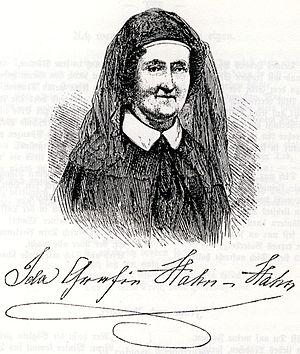
La Comtesse Ida von Hahn-Hahn est une auteure allemande issue d'une famille fortunée ayant fait faillite à cause des dépenses excentriques de son père. Elle défie les conventions sociales en vivant hors mariage avec Adolf von Bystram pendant 21 ans. Ida von Hahn-Hahn écrit souvent au sujet de la tragédie de l'âme et est influencée par la poétesse française, George Sand. Elle « est une infatigable militante pour l'émancipation des femmes » et ses écrits comprennent de nombreux personnages féminins forts.